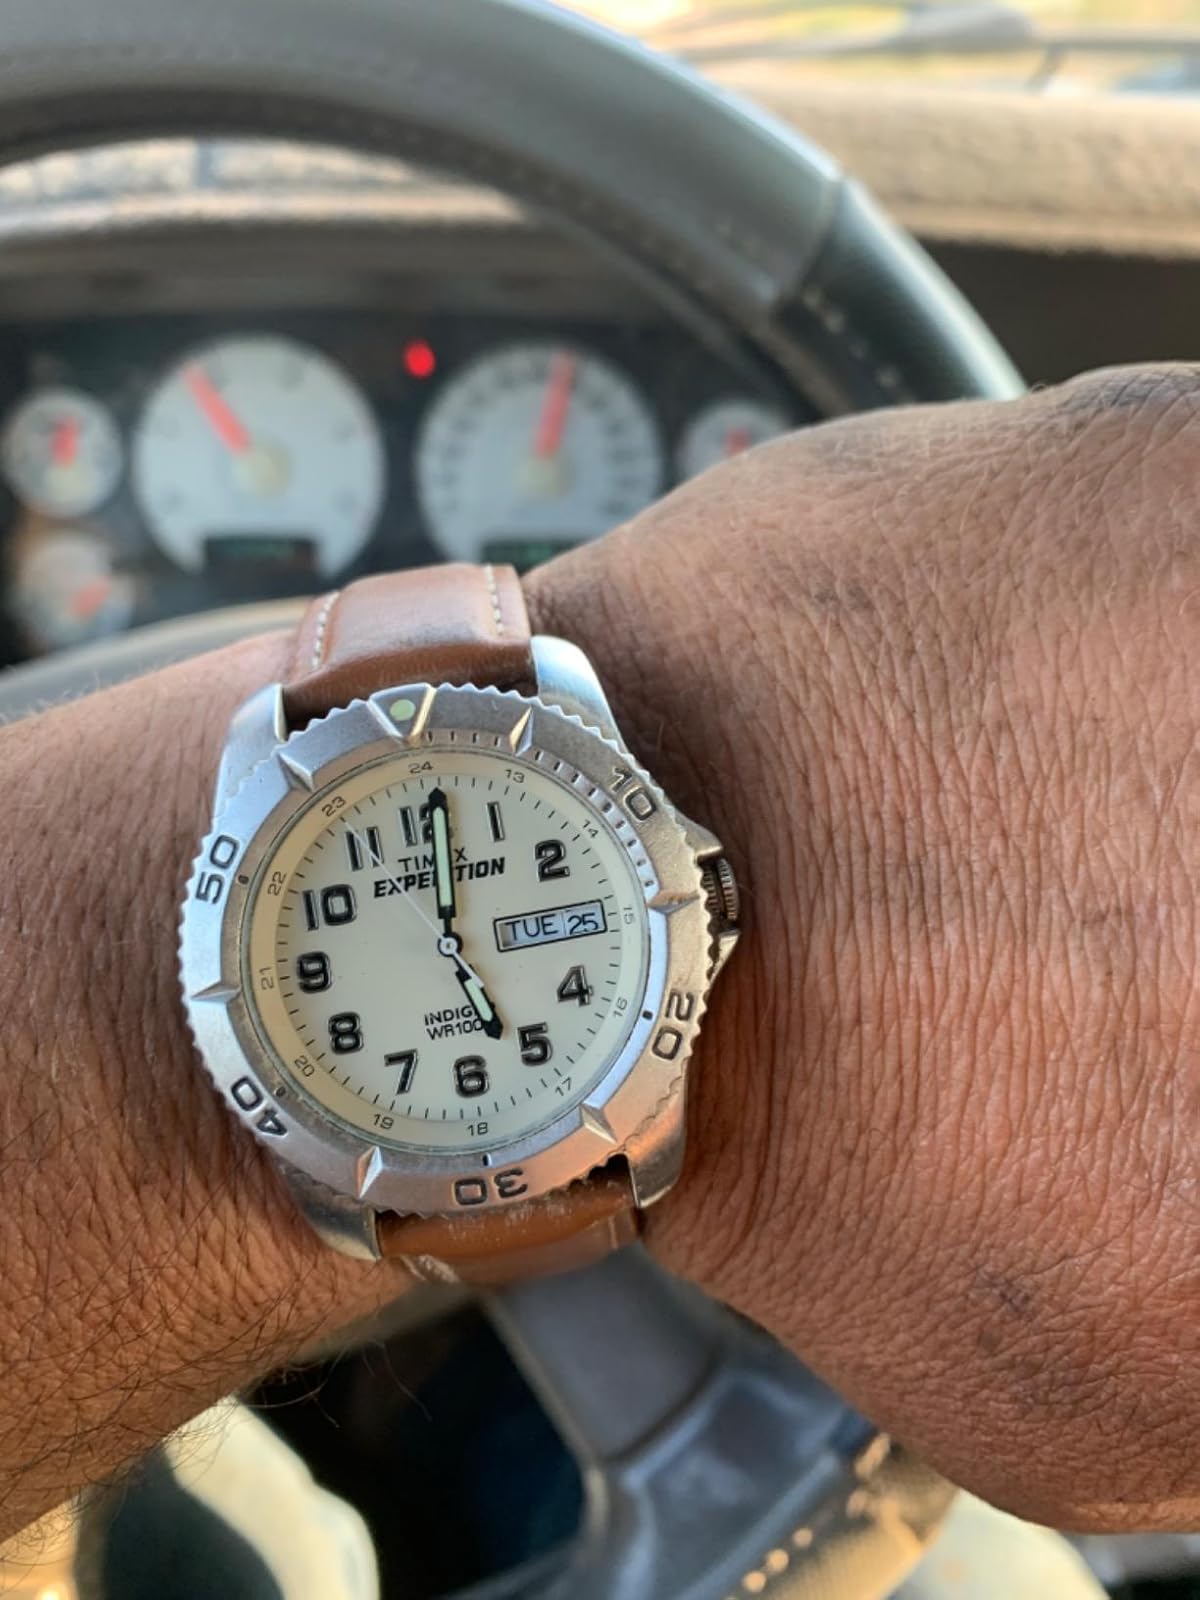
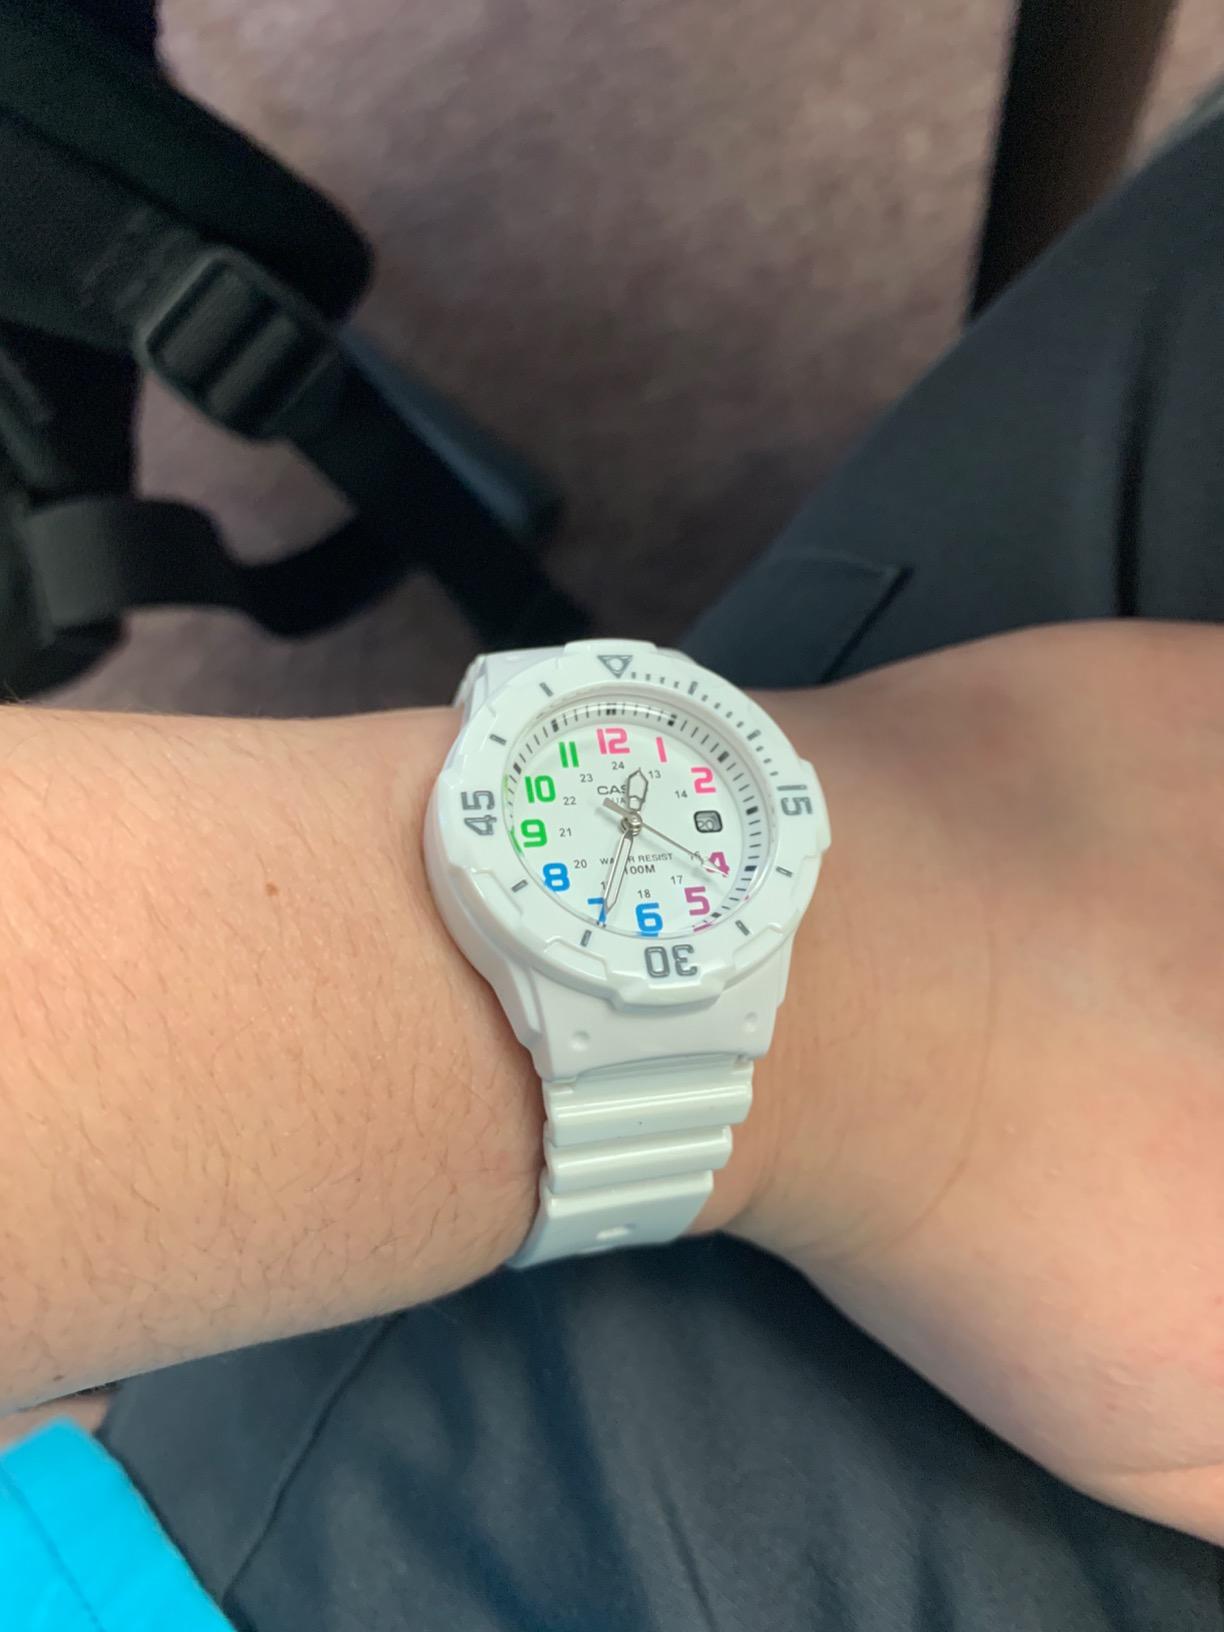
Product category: accessories_watch
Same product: no